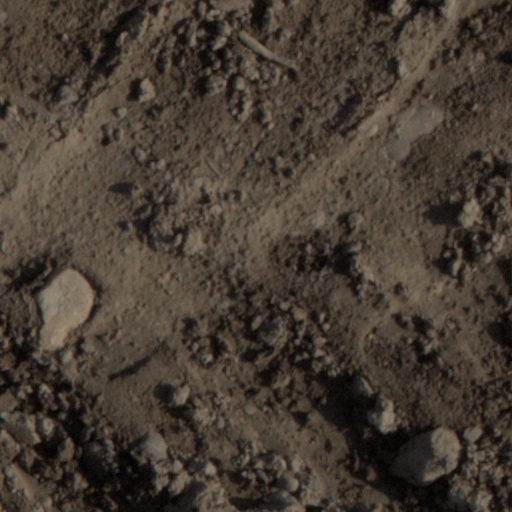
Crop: wheat